Famicom Disk System

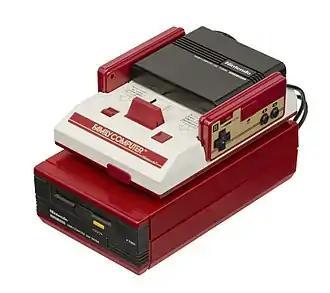
Famicom Disk System disk drive and RAM adapter attached to the Famicom console

The commonly shortened to the Famicom Disk System, is a peripheral for Nintendo's Family Computer (Famicom) home video game console, released in Japan on February 21, 1986. The system uses proprietary floppy disks called "Disk Cards" for more affordable data storage and adds a high-fidelity sound channel to enhance audio in compatible Disk System games.